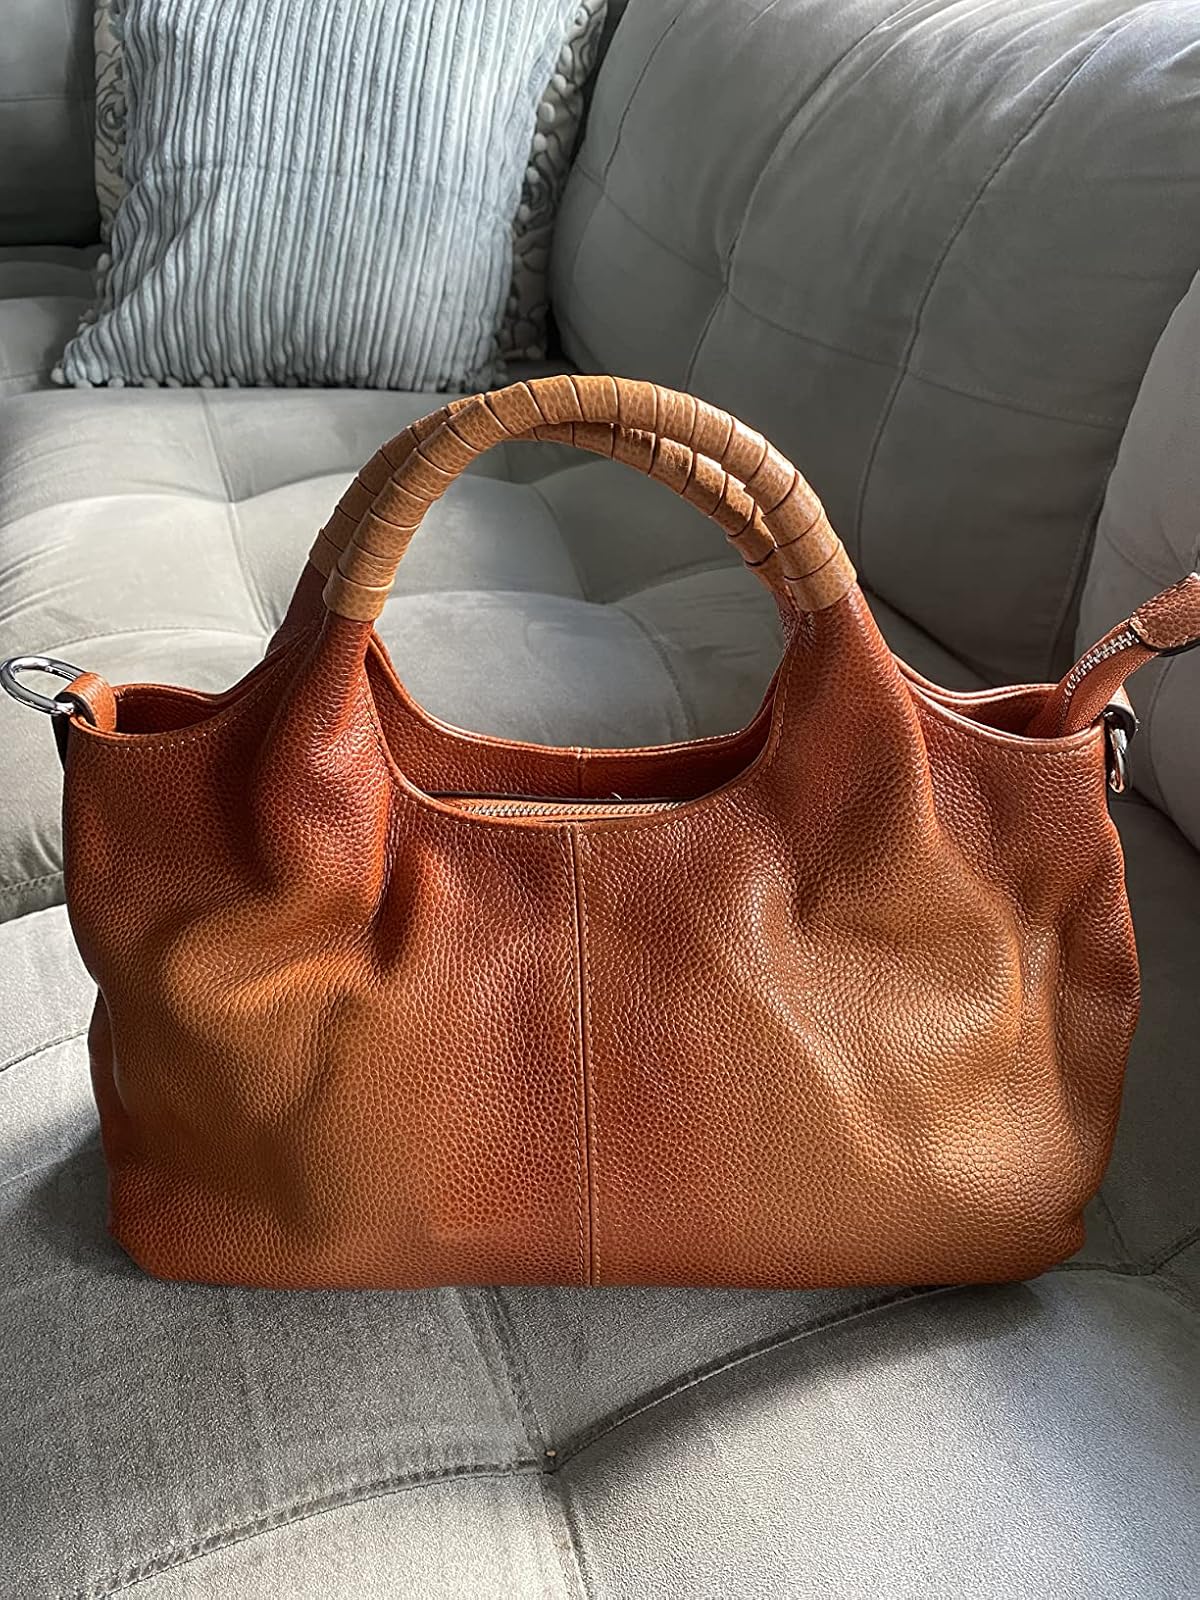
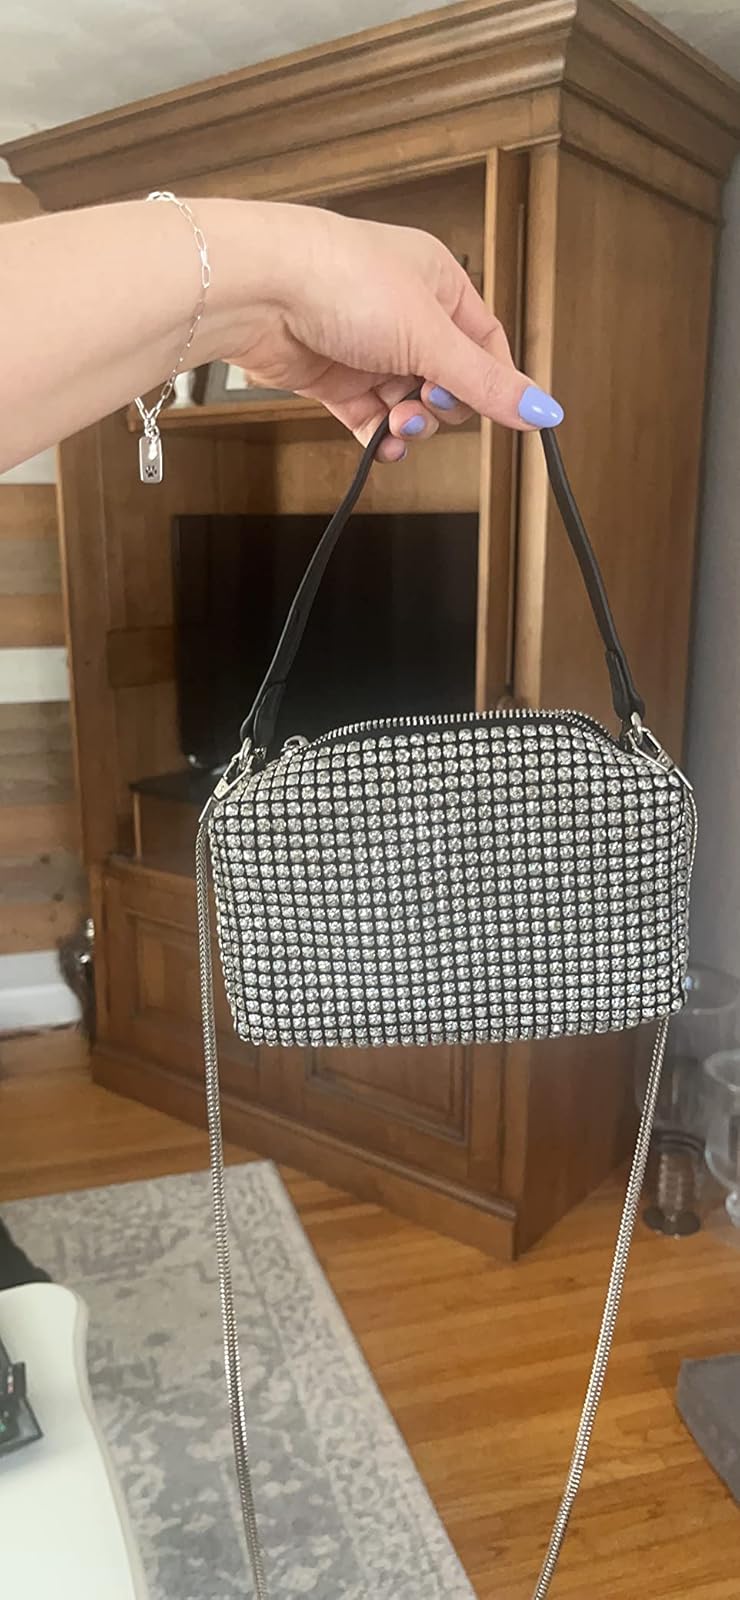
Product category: accessories_handbag
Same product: no